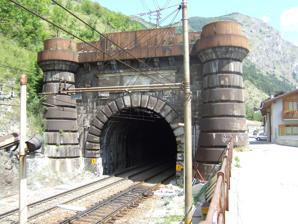
Building: Fréjus Rail Tunnel
Country: France
Year built: 1871
Railway tunnel through the Alps "Mont Cenis Tunnel" redirects here. Not to be confused with Mont d'Ambin Base Tunnel . Fréjus Rail Tunnel The Italian Portal of the Fréjus Rail Tunnel Overview Location Mont Cenis Coordinates 45°08′27″N 6°41′20″E / 45.14083°N 6.68889°E / 45.14083; 6.68889 Start Bardonecchia , Italy End Modane , France Operation Opened 17 September 1871 Traffic Railway Character Passenger and freight Technical Line length 13.7 km (8.5 mi) No. of tracks Two Track gauge 1,435 mm ( 4 ft 8 + 1 ⁄ 2 in ) Electrified 3 kV DC The Fréjus Rail Tunnel (also called Mont Cenis Tunnel ) is a rail tunnel of 13.7 km (8.5 mi) length in the European Alps , carrying the Turin–Modane railway through Mont Cenis to an end-on connection with the Culoz–Modane railway and linking Bardonecchia in Italy to Modane in France . Its mean altitude is 1,123 metres (3,684 ft) and it passes beneath the Pointe du Fréjus (2,932 metres (9,619 ft)) and the Col du Fréjus (2,542 metres (8,340 ft)). Headed by the Savoyard civil engineer Germain Sommeiller , construction of the tunnel commenced during August 1857, at a time when both ends of the future tunnel were in the Kingdom of Sardinia . From the onset, the tunnel was an ambitious engineering challenge, its gallery being twice the length of any tunnel previously constructed. Some figures believed that it would take as many as 40 years to complete; the total construction time was 13 years, the work having been greatly accelerated by the introduction of new technologies such as pneumatic drilling machines and dynamite . On 17 September 1871, the Fréjus Tunnel was opened to traffic for the first time, facilitating a new era of interaction between France and Italy. The Fréjus tunnel remains an important link in the connection between Rome and Paris , via Turin and Chambéry . Following the development of car and truck transportation, the Fréjus Road Tunnel was built along the same path from 1974 to 1980. During the 2000s, the Fréjus Rail Tunnel underwent a series of works to modernise and improve it, including the increase of its bore to accommodate wider rail vehicles, such as container trucks on piggy-back wagons, as part of the Autoroute Ferroviaire Alpine . A future high-speed rail tunnel to improve transit capacity between France and Italy, called the Mont d'Ambin Base Tunnel , is being planned as part of the Turin–Lyon high-speed railway project. History Background The mountains of the Alps had posed long difficulties to any movements between Italy and its neighbours. Even with the arrival of new technologies such as the railway, the task of successfully traversing these peaks was viewed by numerous figures as a fool's errand, unfeasible to the point of being impossible. However, there was a strong political desire amongst officials in both Italy and France to establish a railway between the two which, if completed, would launch a new era of transit and bring new commercial opportunities for both nations. In Italy, the Victor Emmanuel Railway , which included both the Culoz–Modane railway across Savoy and the Turin–Modane railway across Piedmont , was largely constructed in the 1850s by the Kingdom of Sardinia and named after its king, Victor Emmanuel II . Prior to 1860, Sardinia had included both Savoy and Piedmont. Even as it was being first envisioned, the Fréjus Tunnel, a necessary feature for traversing Mont Cenis , was viewed as being the primary engineering challenge of the Turin–Modane railway by far; the initial length of its gallery was 12.8 kilometres (8.0 mi), which was twice as much as the previously longest tunnel in the world at that time. The Savoyard civil engineer Germain Sommeiller was appointed to head this undertaking. Considerable backing for the endeavor was forthcoming from individual Italians, not only in terms of funding, but also technical expertise, public endorsements, and labourers. Construction During August 1857, drilling work commenced on the Bardonecchia side; activity started on the Modane side in December 1857. It had been deemed impossible to increase the rate of excavation via intermediate shafts, thus the tunnel was driven entirely from either end. Serious challenges were encountered, including difficulty with providing sufficient ventilation. New methods of ventilation were successfully introduced, alongside other technological innovations. At the time, it was believed that, if the tunnel's construction had to rely upon traditional methods alone, it would have taken 71 years to complete. Three years following the start of the tunnel's construction, unanticipated political interactions led to the transfer of Savoy from Sardinia to France in 1860 under the Treaty of Turin ; the change of borders did not majorly disrupt the rate of work on the tunnel however. The tunnel took 14 years to construct, its rate of progress having been considerable increased via the use of new technical innovations such as pneumatic drilling machines powered by compressed air. Ten drills were mounted in a frame to bore shot holes to receive blasting powder charges, with those in outermost positions aligned in a slight divergence from the centreline to increase the effective width. Air at a pressure of 7 atm (710 kPa ) was conducted in iron pipes from hydraulic compressors , powered by local streams at the mouths of the workings.  There were separate pipes for water jets to remove waste from the holes. Each firing required up to eighty holes, taking between six and eight hours to drill. On 26 December 1870, French and Italian workers shook hands as the two teams met halfway: the galleries were aligned to about 40 centimetres (16 in) horizontally and 60 centimetres (24 in) vertically. On 17 September 1871, the Fréjus Tunnel was officially opened to traffic. One foreign newspaper covering the occasion, the Michigan Argus , described the tunnel as being "one of the greatest, if not the greatest, engineering feat of the age". While further major tunnels through the Alps have since been constructed, it has remained active, the Fréjus Rail Tunnel being the oldest of the large tunnels through the Alps. Between 1868 and 1871, the Mont Cenis Pass Railway was briefly operational as a temporary link over the Mont Cenis Pass. It was closed shortly after the opening of the Fréjus Railway. This railway was itself described as an engineering achievement in its own right. Alterations and improvements The original portal on the French side of the tunnel The original tunnel portal on the French side at Modane was only used for little over a decade before falling into disuse after having been bypassed during 1881. It was decided to redirect the tunnel to a new entrance positioned to the east of the original, where the ground was considerably more stable. The surplus portal was left in place as a monument, and has since become a minor tourist attraction. A steam locomotive has been placed in the disused portal, which is presently located adjacent to a road. During the 2000s, the Fréjus Rail Tunnel underwent a programme of works to both modernise and improve it. One specific and major alteration performed during this period was the enlargement of the bore to facilitate an equivalent loading gauge of French Lignes à grande vitesses (LGVs) throughout, thus enabling the tunnel to be traversed by wider rail vehicles, including container trucks on piggy-back wagons, as part of the Autoroute Ferroviaire Alpine . Various other enhancements were enacted, largely on the French side of the tunnel. The first package of work focused on civil works, while a follow-up package focused on electrical systems. During the former, the track was replaced and the track bed lowered, sections of masonry were repaired where applicable, new safety recesses created, along with other civil works around the tunnel's exterior, including a reservoir . Closure On 27 August 2023, a major landslide occurred on the line close to the tunnel at Saint-André à La Praz. All traffic through the tunnel, including the major TGV and Frecciarossa services between the Gare de Lyon and Milan Centrale / Porta Garibaldi were suspended. Repairs have been complicated and the line is not expected to re-open until spring 2025. Neighbouring fortifications Ouvrage Saint-Antoine , overlooking the Fréjus Tunnel portal on the French side Following the transfer of Savoy from Italy to France, the Fréjus Tunnel became a possible invasion route from Italy to France, particularly as it avoided the historical difficulties posed by the Mont Cenis pass. Accordingly, an extraordinary amount of defensive fortifications were constructed near to and around Modane. The Fort du Replaton and the Fort du Sapey were built in the late nineteenth century on the heights across the valley of the Arc. During the 1930s, the Alpine Line fortifications Ouvrage Saint-Gobain , Ouvrage Saint-Antoine and additional fortifications at Le Sappey were also constructed. A blockhouse along the rail line to the east of the modern tunnel entrance has become a tourist attraction. The maison penchée ("leaning house") was built in 1939 to guard the tunnel entrance over an ammunition magazine connected to the tunnel by a gallery. During 1944, the retreating Germans deliberately exploded two rail wagons inside the tunnel entrance, causing the magazine to explode and blasting the blockhouse off its foundations, leaving it on a tilt. See also Hoosac Tunnel List of long tunnels by type References